Yeshua

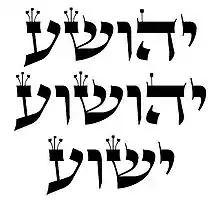
The Greek transliteration *jesu-os → can stand for both Classical Biblical Hebrew (top two) and Late Biblical Hebrew (bottom). This later form developed within Hebrew (not Aramaic). All three spelling variants occur in the Hebrew Bible, including when referring to the same person. During the Second Temple period, Jews of Galilee tended to preserve the traditional spelling, keeping the letter for the in the first syllable, even adding another letter for the in the second syllable. However, Jews of Jerusalem tended to spell the name as they pronounced it, , contracting the spelling to without the letter. Later, Aramaic references to the Hebrew Bible adopted the contracted phonetic form of this Hebrew name as an Aramaic name.

Yeshua was a common alternative form of the name Yehoshua in later books of the Hebrew Bible and among Jewish people of the Second Temple period. The name corresponds to the Greek spelling, from which, through the Latin /, comes the English spelling Jesus.